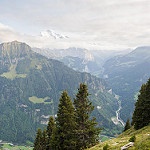
Label: mountain